Pan Am Flight Academy

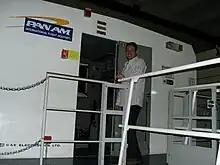
One of the flight simulators

Pan Am Flight Academy has training centers in Miami and Hialeah, FL. The company is approved to train pilots by the FAA Federal Aviation Administration.